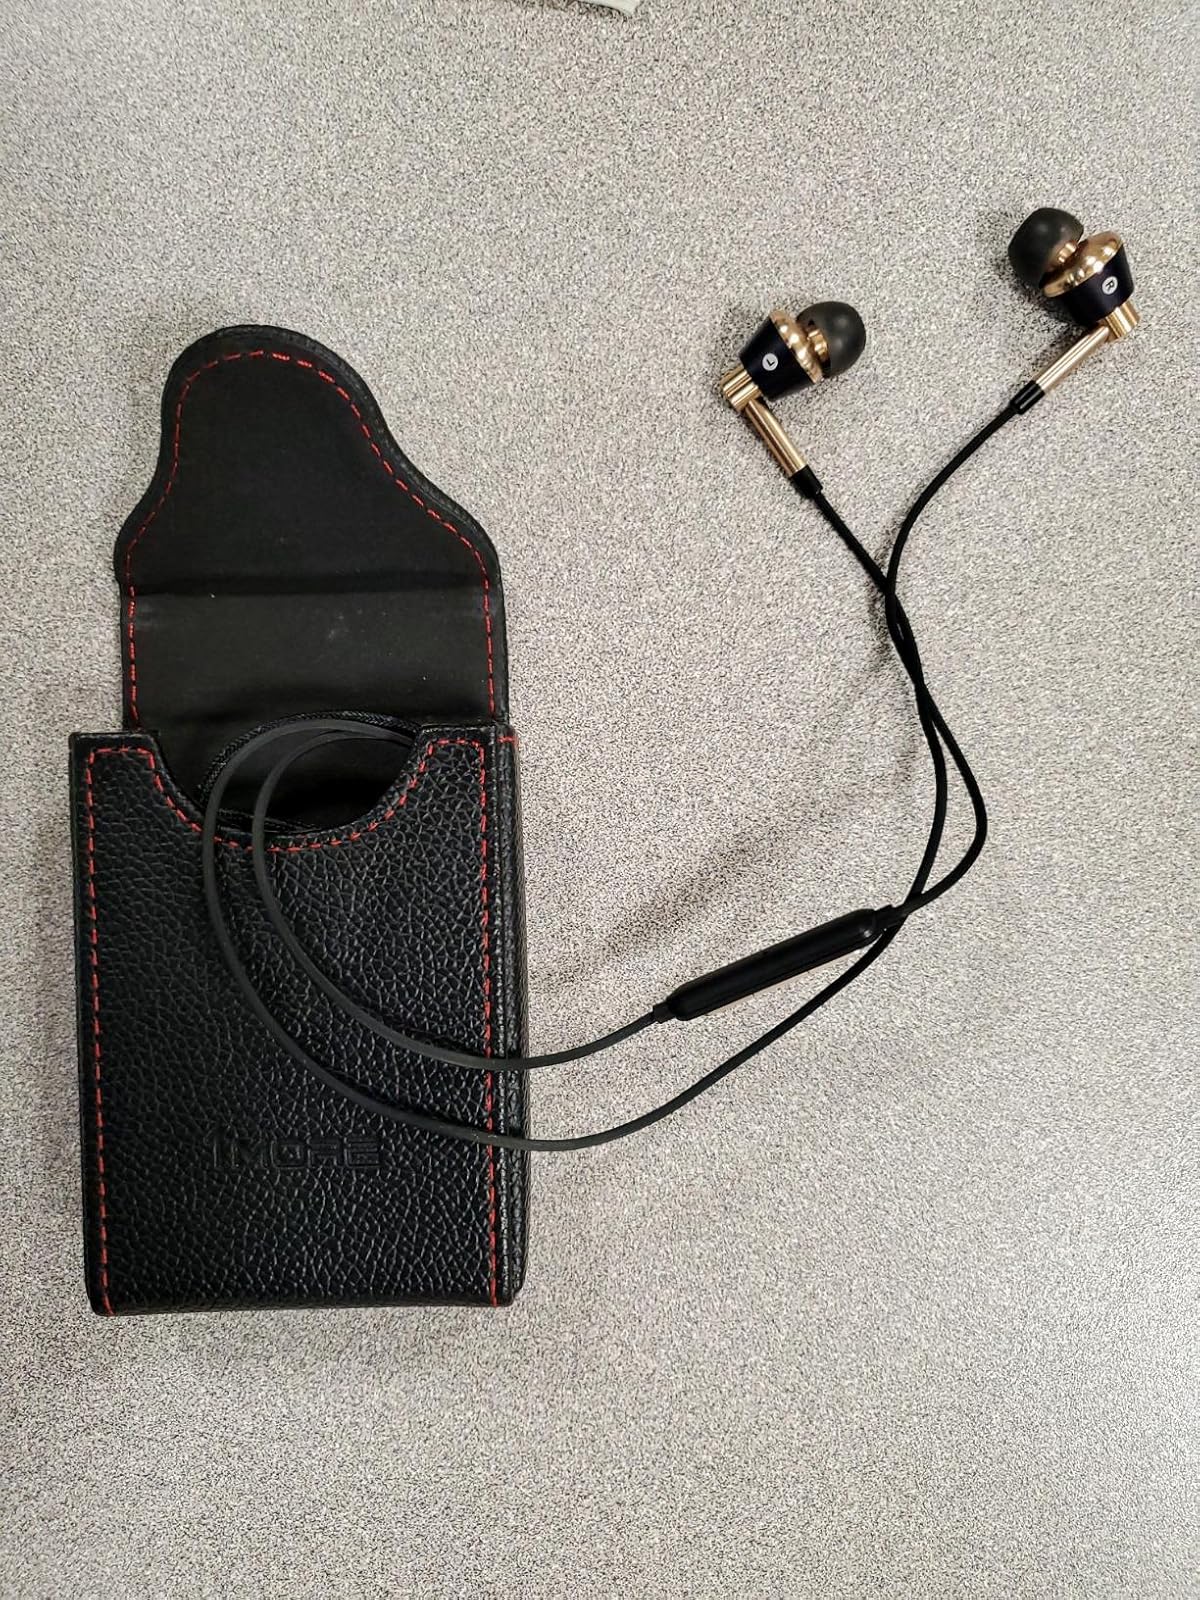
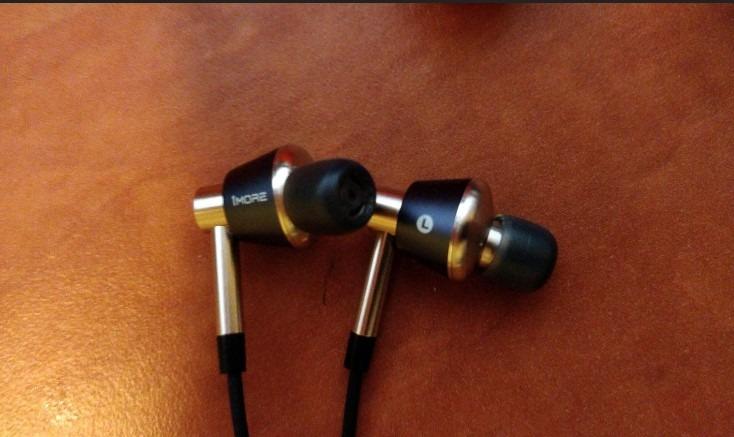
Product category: headphones
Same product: yes